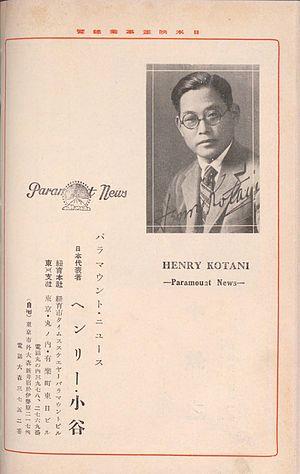
Henry Kotani, né le 25 avril 1887 au Japon dans la préfecture d'Hiroshima et mort le 8 avril 1972 à Tokyo, est un cinéaste japonais pionnier du cinéma, également scénariste, directeur de la photographie et acteur. Son vrai nom est Kuraichi Kotani.